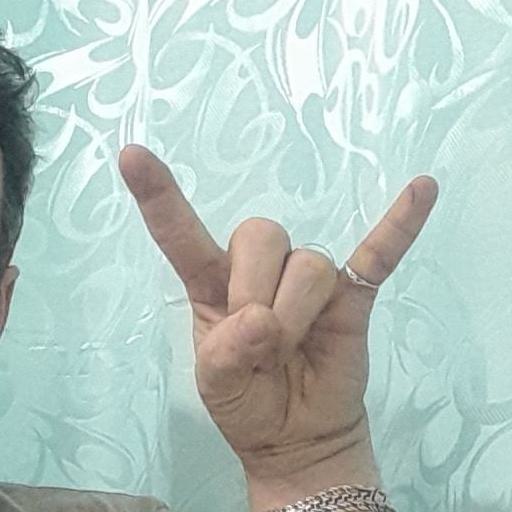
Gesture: rock